Summer stock theater

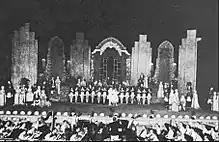
Stage of The Muny during a 1932 production

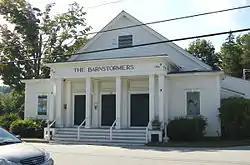
The Barnstormers Theatre building as seen in 2008

In the 1920s, summer stock expanded: The Muny, St. Louis, Missouri (1919) is the nation's oldest and largest outdoor musical theater; Manhattan Theatre Colony, first started near Peterborough, New Hampshire (1927) and moved to Ogunquit, Maine; Gretna Theatre of Mount Gretna, Pennsylvania (1927) as part of the Chautauqua movement; the Cape Playhouse in Dennis, Massachusetts (1927); the Berkshire Playhouse in Stockbridge, Massachusetts (1928); and The Barnstormers Theatre of Tamworth, New Hampshire (1931).